Negotiations to end apartheid in South Africa

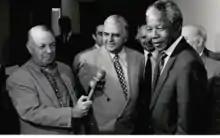
Nelson Mandela (right) gives one of his first press interviews after his release from prison in February 1990.

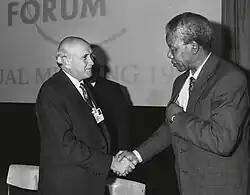
De Klerk and Mandela at the World Economic Forum in January 1992, shortly after CODESA I.

On 2–4 May 1990, the ANC met with the South African government at the Groote Schuur presidential residence in Cape Town, in what were touted as the first of several "talks about talks", intended to negotiate the terms for more substantive negotiations. After the first day of meetings, a joint statement was released which identified the factors held by the parties to constitute obstacles to further negotiations: the government was concerned primarily about the ANC's ongoing commitment to armed struggle, while the ANC listed six preliminary demands, including the release of political prisoners, the return of ANC activists from exile, and the lifting of the state of emergency. The outcome of the talks was a joint communiqué known as the Groote Schuur Minute, which was released on 4 May and which canvassed, though rarely in decisive terms, many of the seven obstacles that had been identified. The minute consisted primarily in a commitment by both parties to "the resolution of the existing climate of violence and intimidation from whatever quarter as well as a commitment to stability and to a peaceful process of negotiations". The parties agreed to establish a working group, which should aim to complete its work before 21 May and which would consider the terms under which retroactive immunity would be granted for political offences. The government also committed to review its security legislation to "ensure normal and free political activities".